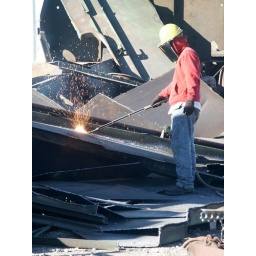
Workers cutting up retired train cars near S10th and Calvert.